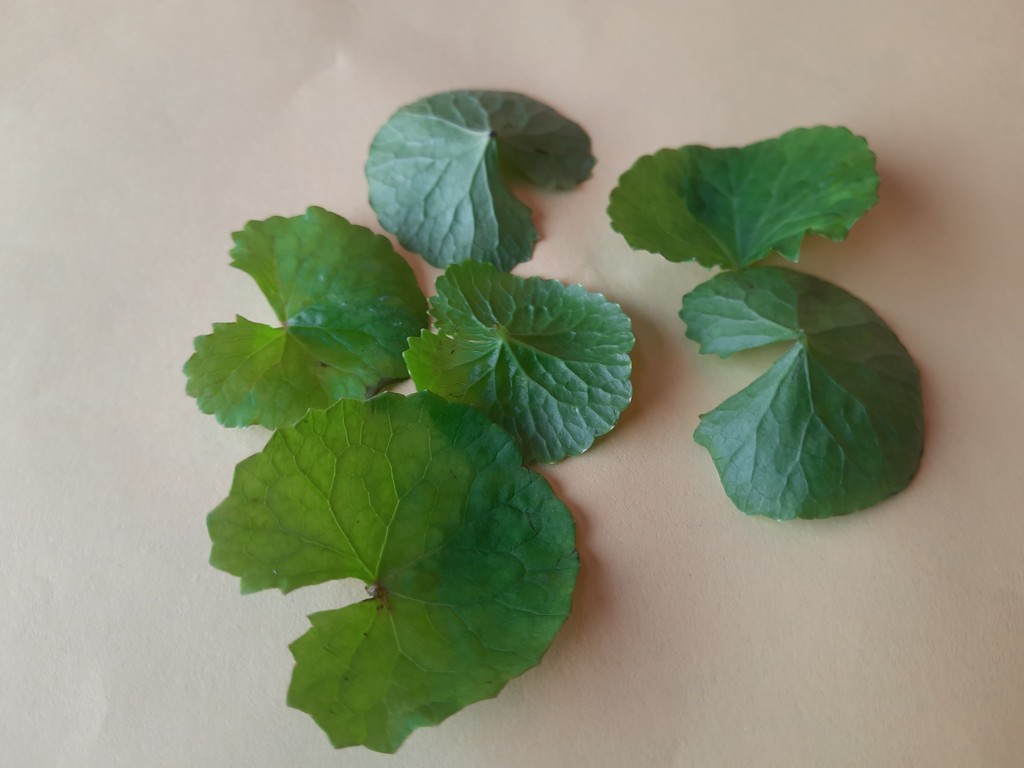
Label: Healthy